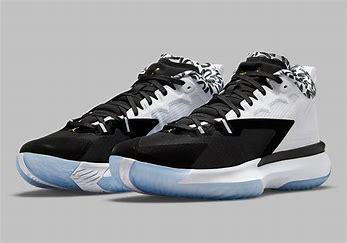
Brand: Jordan
Model: Zion 3